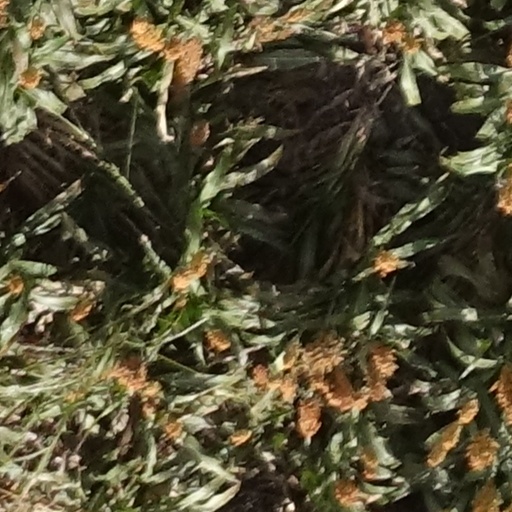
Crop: sorghum